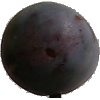
Label: Plum 3